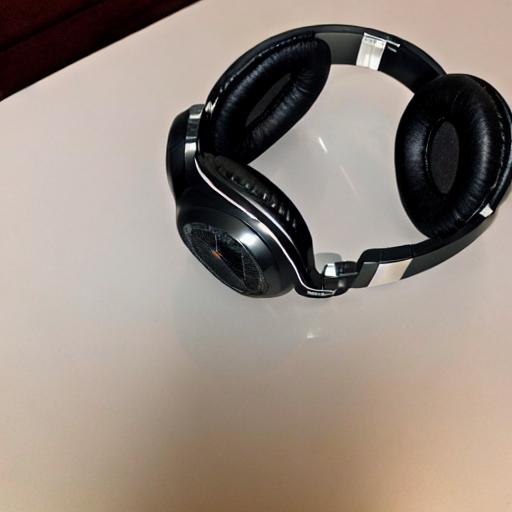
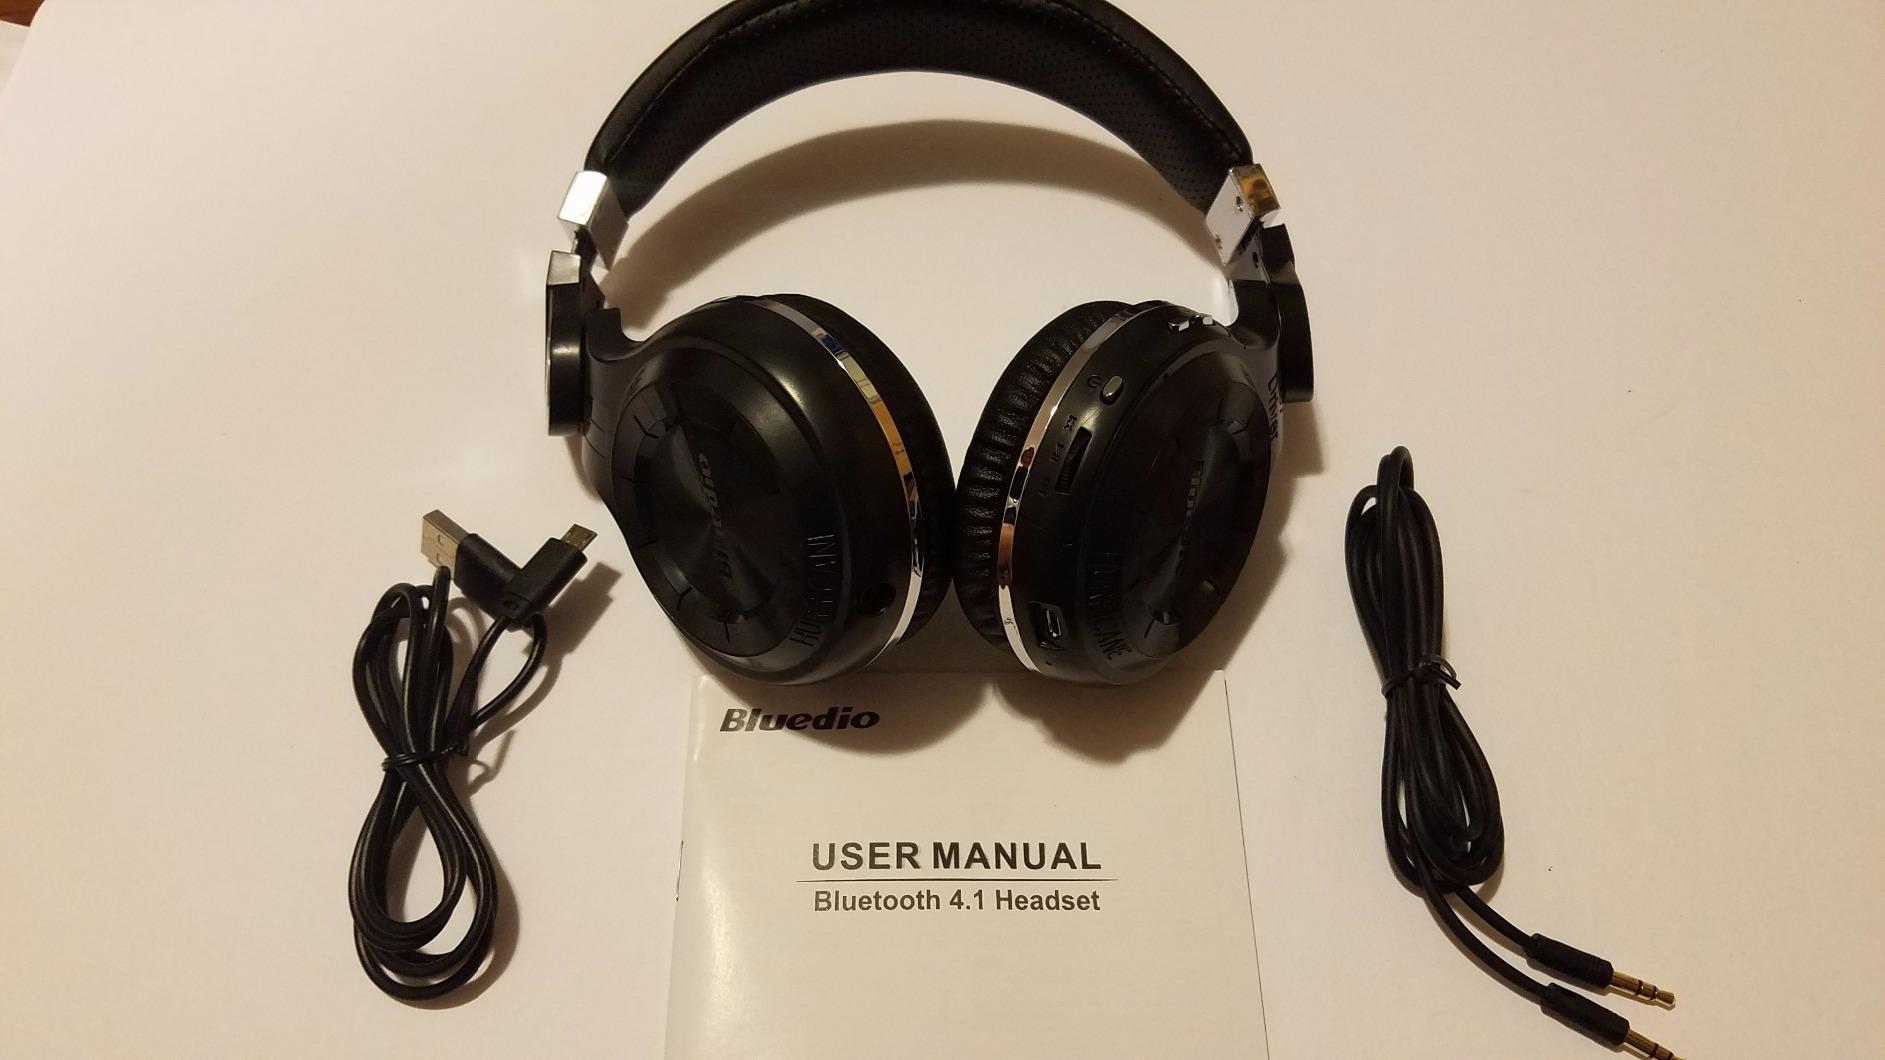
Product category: headphones
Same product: no